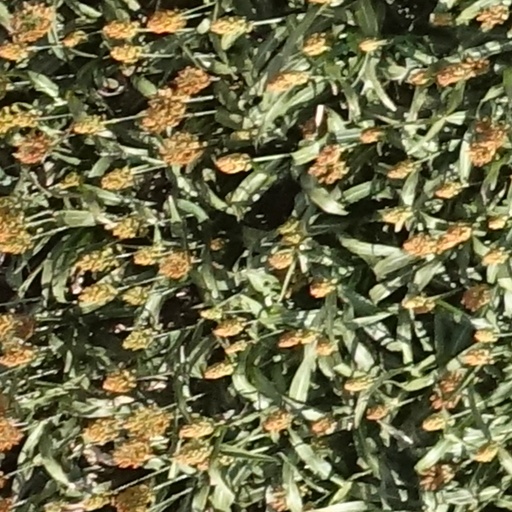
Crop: sorghum